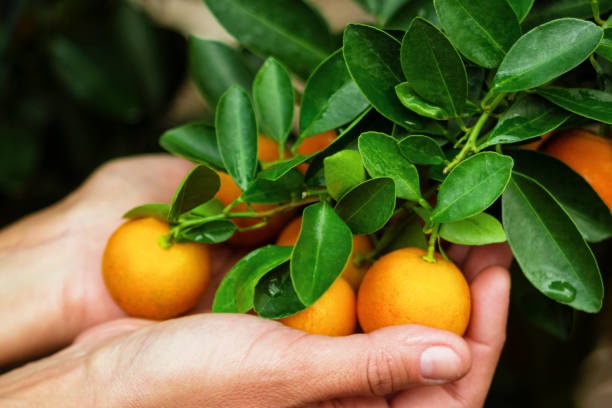
Label: mandarine